Burke and Wills expedition

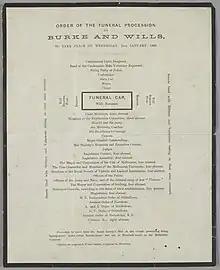
Order of the funeral procession of Burke and Wills, Wednesday, 21st January, 1863

Meanwhile, the mission led by Wright to bring the supplies and men up to Camp 65 was having terrible problems. Wright's group had only departed Menindee at the end of January 1861 and made very slow progress due to hot weather and a lack of water availability. They arrived at the Bulloo River in early April with several men in poor health. Wright camped at a large lagoon populated with Galali people, who had made several 'ingeniously constructed fishing dams' nearby. The Galali made demonstrations for Wright's group to get off their campsite, and Wright built a stockade for protection.